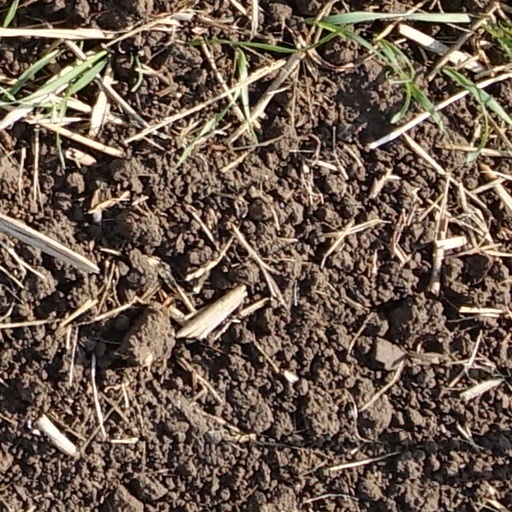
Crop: wheat